Fontenay, Saône-et-Loire

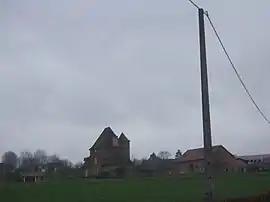
A general view of Fontenay

Fontenay is a commune in the Saône-et-Loire department in the region of Bourgogne-Franche-Comté in eastern France.